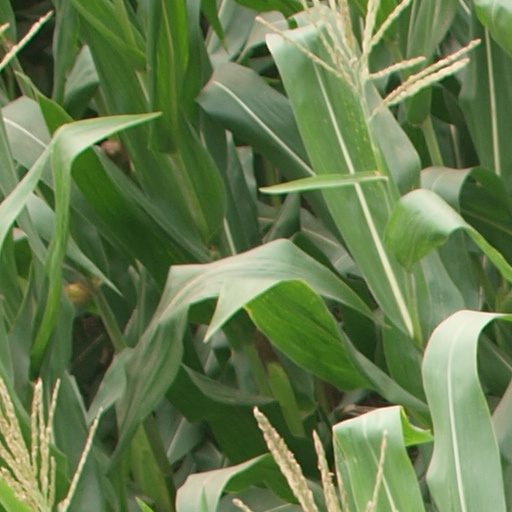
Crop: maize; corn